Jakob Ingebrigtsen

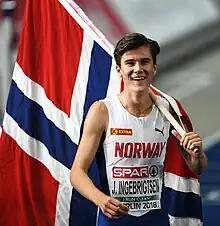
Ingebrigtsen at the 2018 European Athletics Championships

Jakob Asserson Ingebrigtsen (born 19 September 2000) is a Norwegian middle- and long-distance runner who is the world record holder in the short track 1500 metres, short track mile, 2000 metres, 3000 metres, and two miles. He won gold medals in the 1500 metres at the 2020 Tokyo Olympics, and in the 5000 metres at the 2024 Paris Olympics. Ingebrigtsen is also a two-time World champion, winning gold medals in the 5000 metres in 2022 and 2023, and a two-time World Indoor champion, winning gold medals in the 1500 metres and 3000 metres in 2025. He is a six-time European champion, a seven-time European indoor champion, and an eight-time European cross country champion. Known for his versatility at different distances, he also holds the European record in the 1500 metres and mile.